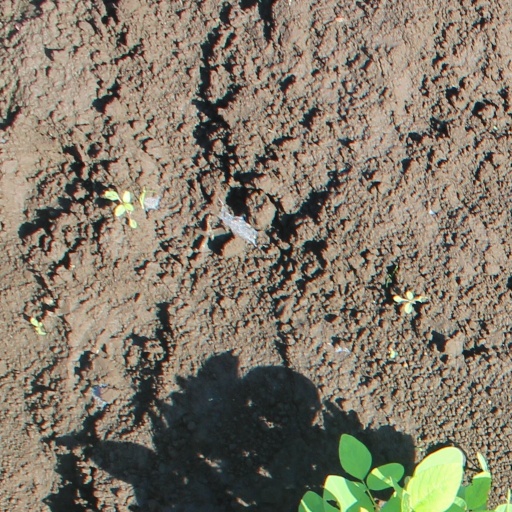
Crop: soybean